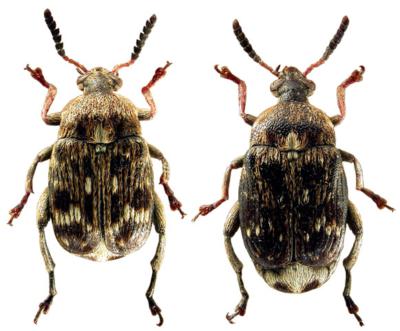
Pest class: pea_weevil